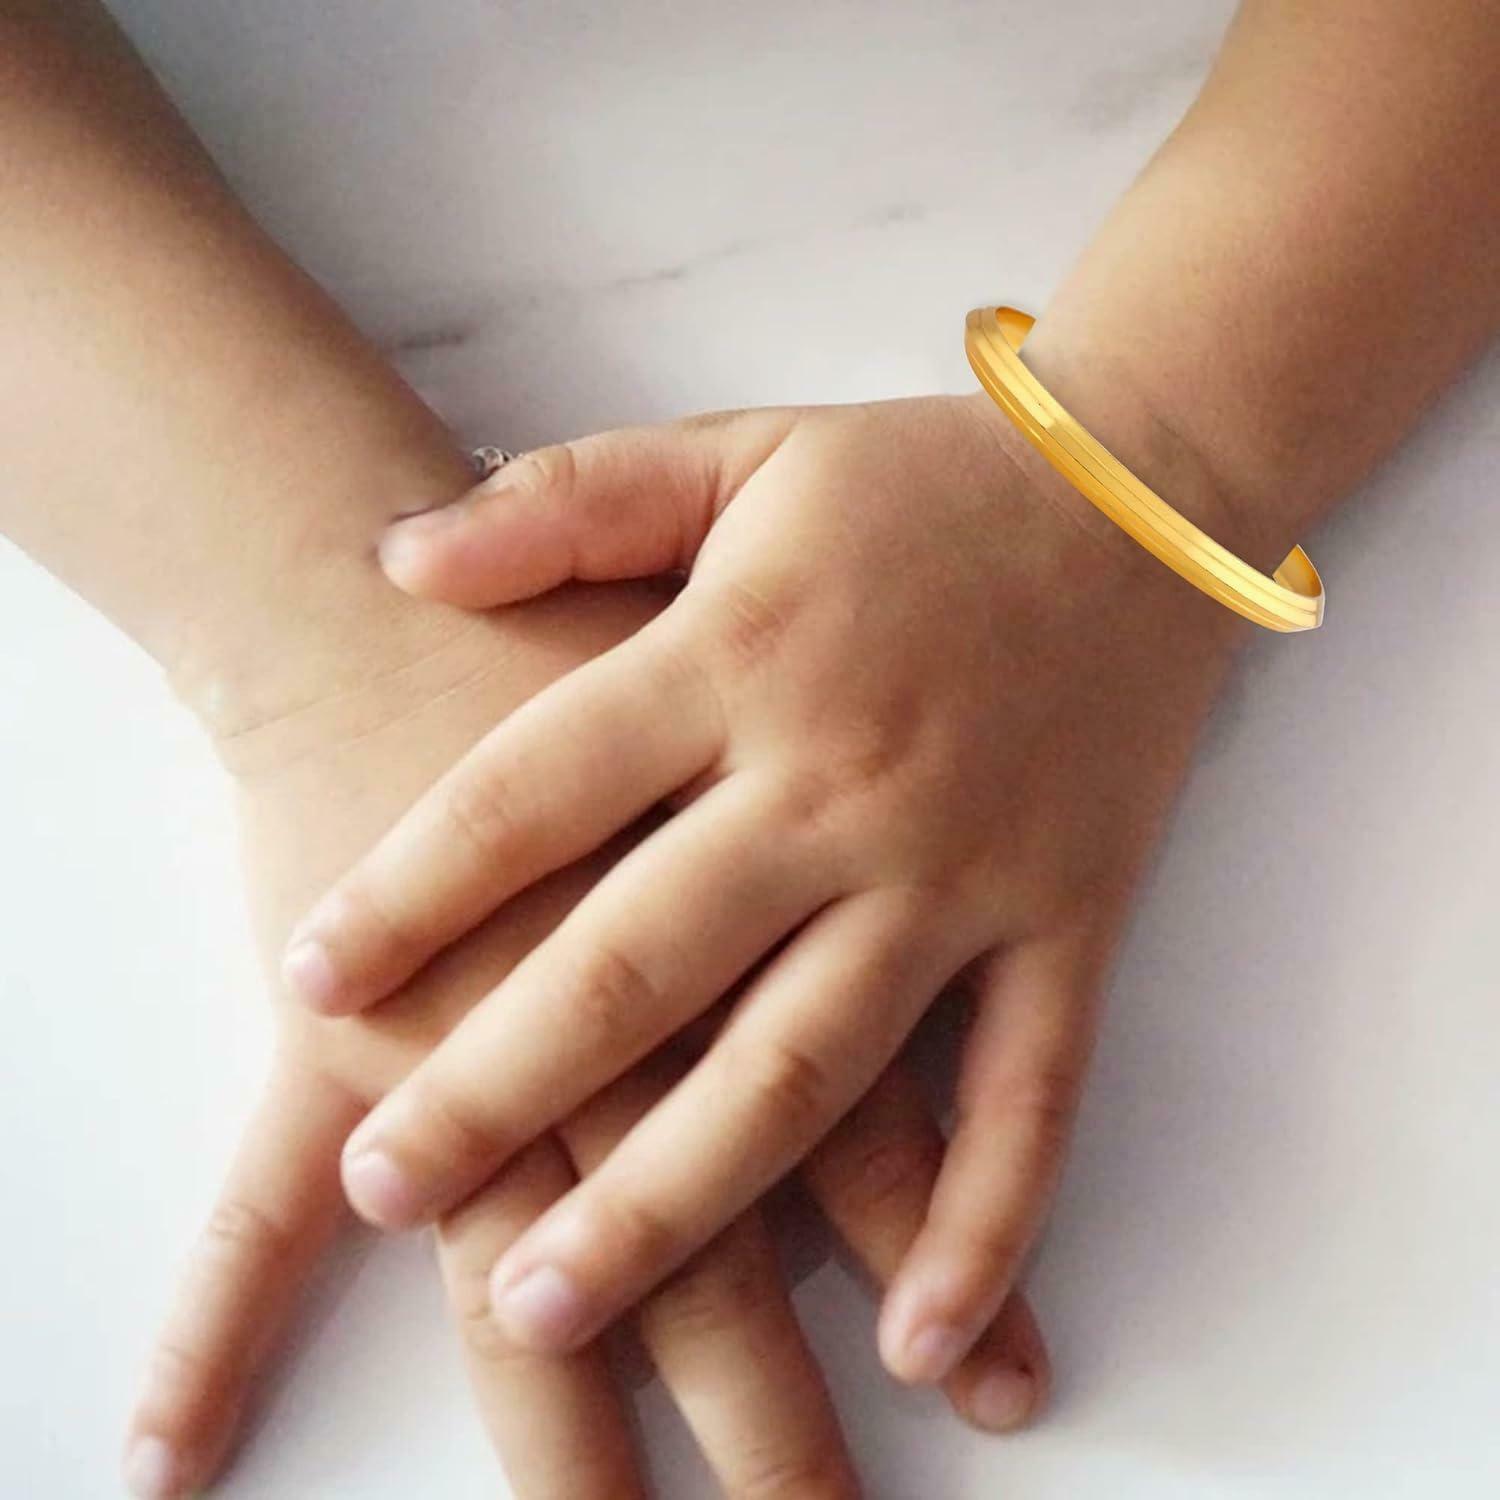
Morir Brass For Unisex Child 1 0
Type: Anklet
Brand: MORIR
Price: Rs. 399
 Gold plated brass pair of adjustable baby plain kada nazariya for baby boys & baby girls (age group 0 - 2 years) designed for kids, these are rich looking, elegantly crafted wrist nazaria for new born kids. these also act as anklets for new born baby girls.
Features: Gold Plated Brass Pair Of Adjustable Baby Plain Kada Nazariya For Baby Boys & Baby Girls (Age Group 0 - 2 Years),These Baby Kada Are Especially Designed For Babies Below One Year Of Age,New Born Baby Pure Copper Jewellery With Brass Balls Or Knobs At The End Which Give A Smooth Touch To Legs And A Feeling Of Comfort,Baby'S First Bithday Gift - Have A Bangle Bracelet Made For The Little Person In Your Life! This Hand Forged Bangle Makes A Ideal And Lovely Keepsake For The Baby Or Toddler In Your Life.,Weight Of Kada- 10Gms,